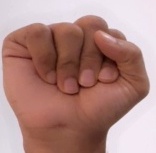
ASL sign: S